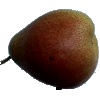
Label: Pear Forelle 1